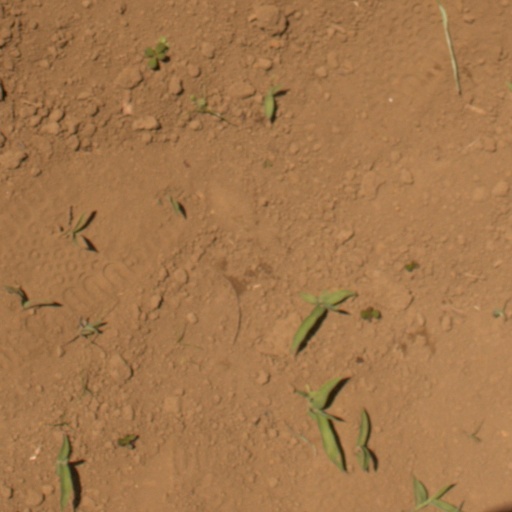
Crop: Jerusalem artichoke